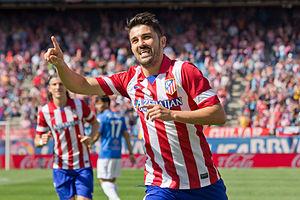
David Villa Sánchez, né le 3 décembre 1981 à Tuilla, surnommé El guaje, est un footballeur international espagnol qui évoluait au poste d'attaquant.